About Last Night (2014 film)

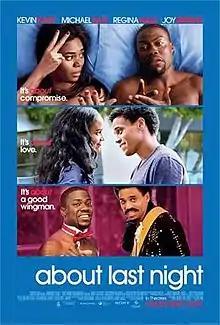
Theatrical release poster

About Last Night is a 2014 American romantic comedy film starring Kevin Hart, Michael Ealy, Regina Hall and Joy Bryant. It is a remake of the 1986 film of the same name; both films are based on the 1974 David Mamet play "Sexual Perversity in Chicago". The remake, featuring a predominantly Black cast, is directed by Steve Pink and written by Leslye Headland. It tells the story of Danny (Ealy) and Debbie (Bryant), and Bernie (Hart) and Joan (Hall), two couples who test how their relationships work in the real world.